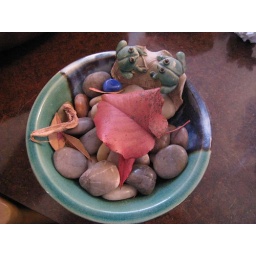
Mom had little arrangements like this all over her house. This bowl is now my fruit bowl.